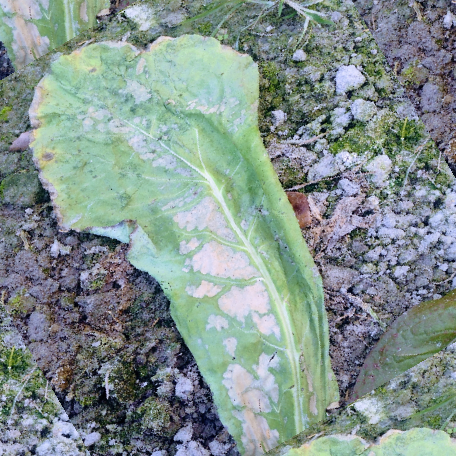
Label: Downy Mildew